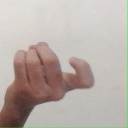
अक्षर: ज